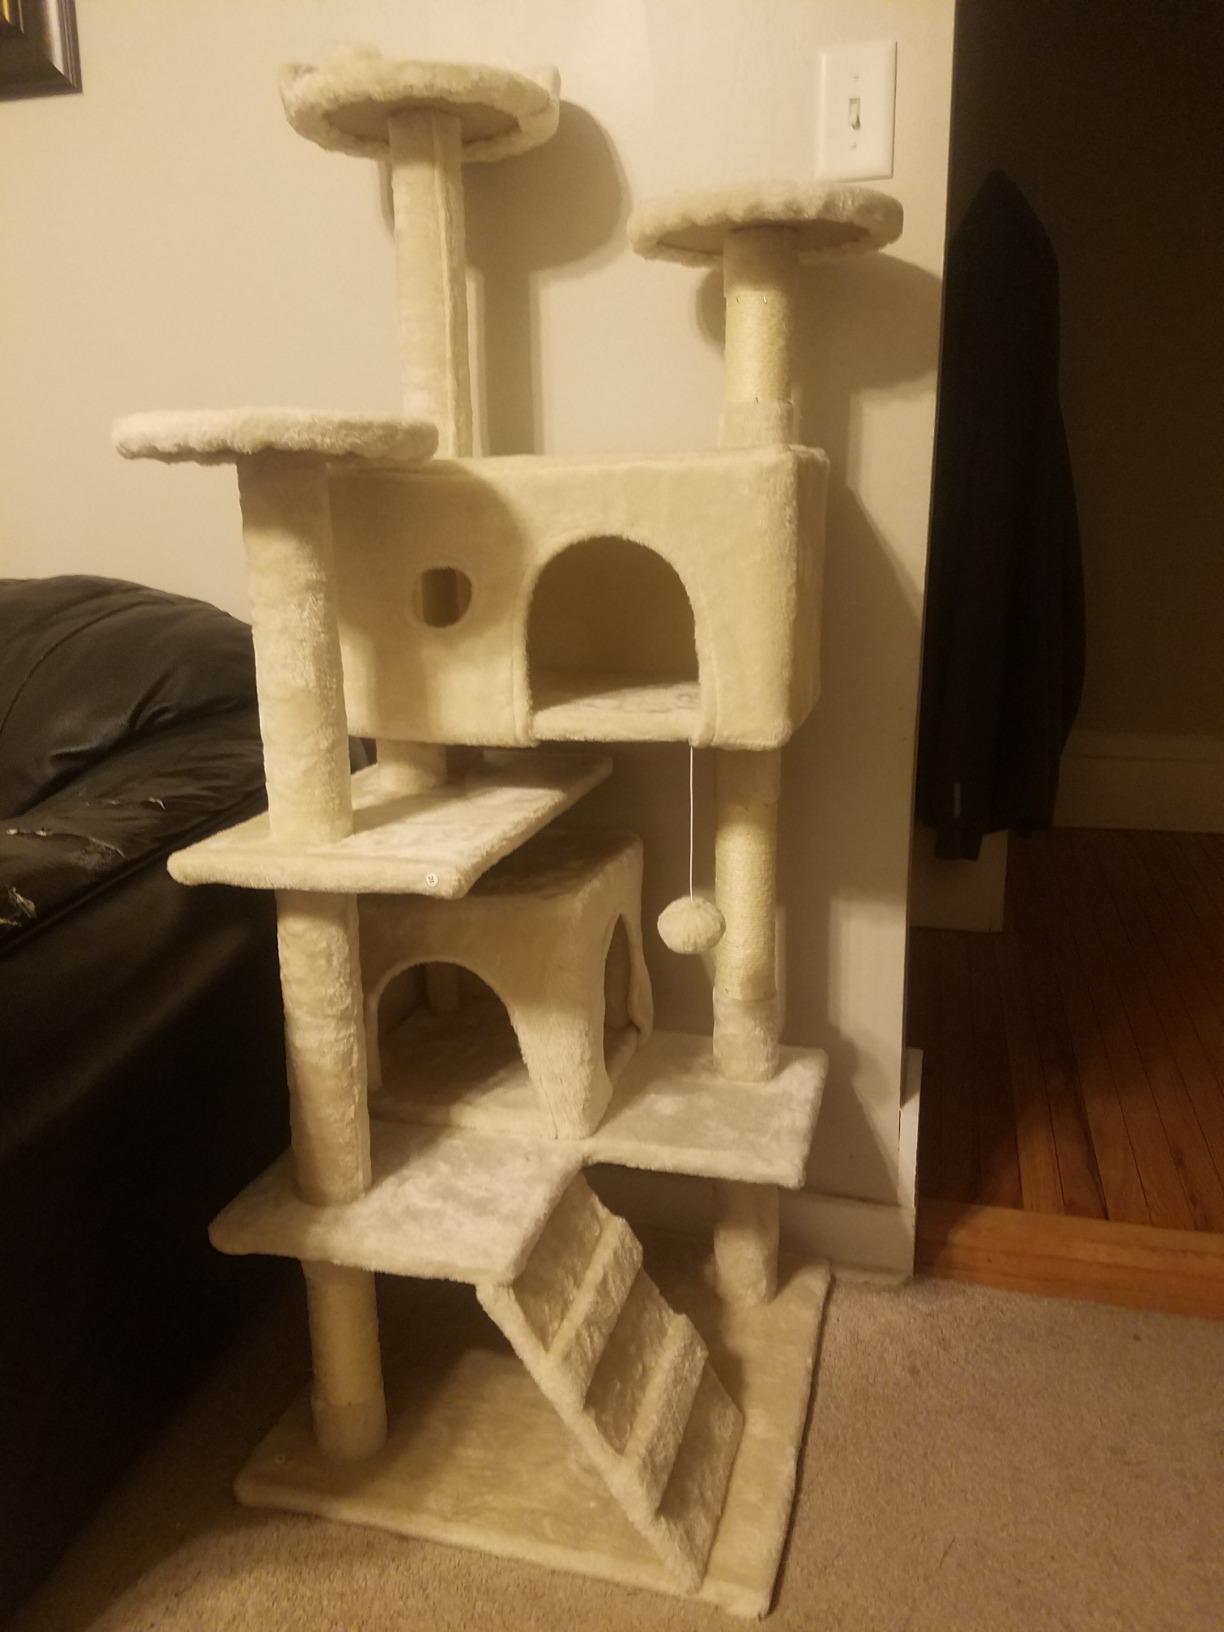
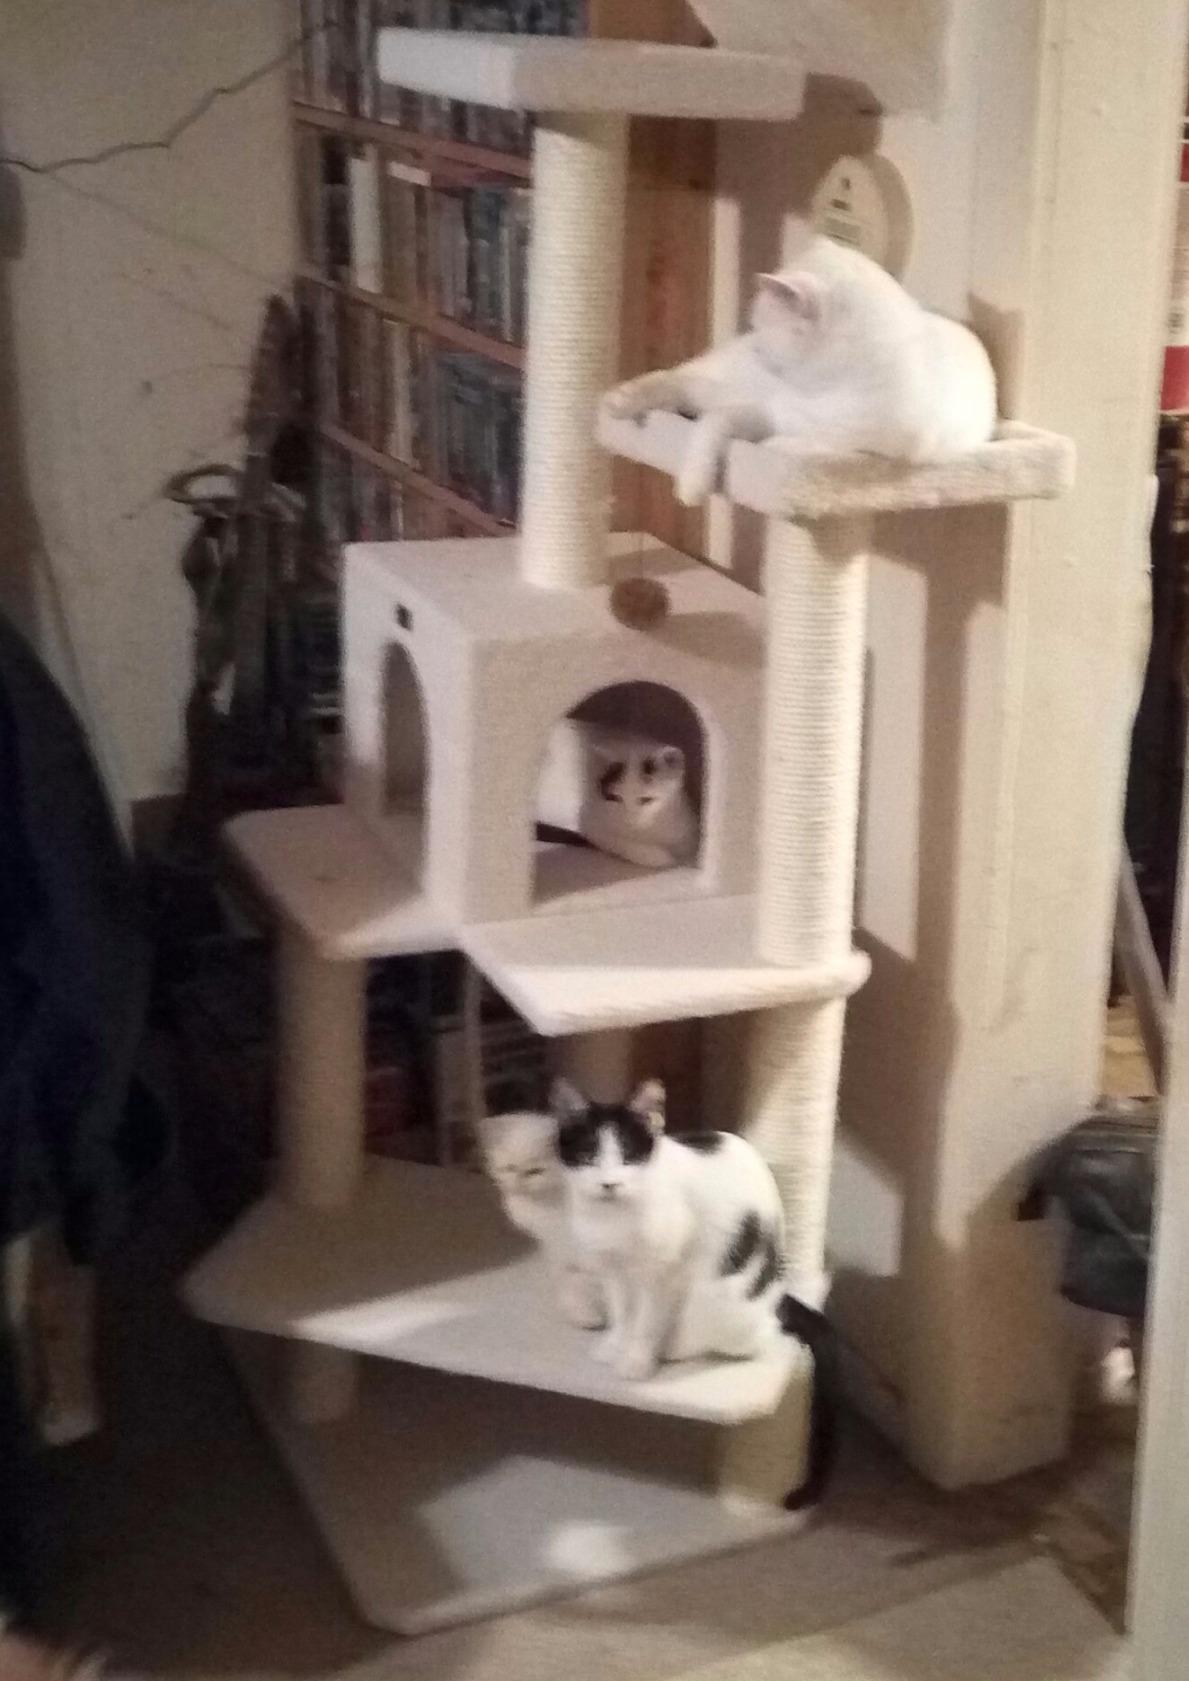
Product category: items_cat tree
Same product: no